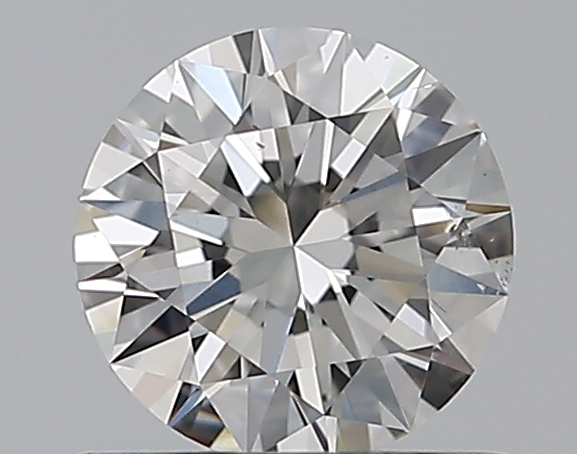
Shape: round
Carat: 0.53
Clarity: VS2
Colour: F
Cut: EX
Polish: EX
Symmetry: EX
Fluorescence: N
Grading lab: GIA
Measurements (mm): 5.25 x 5.27 x 3.18